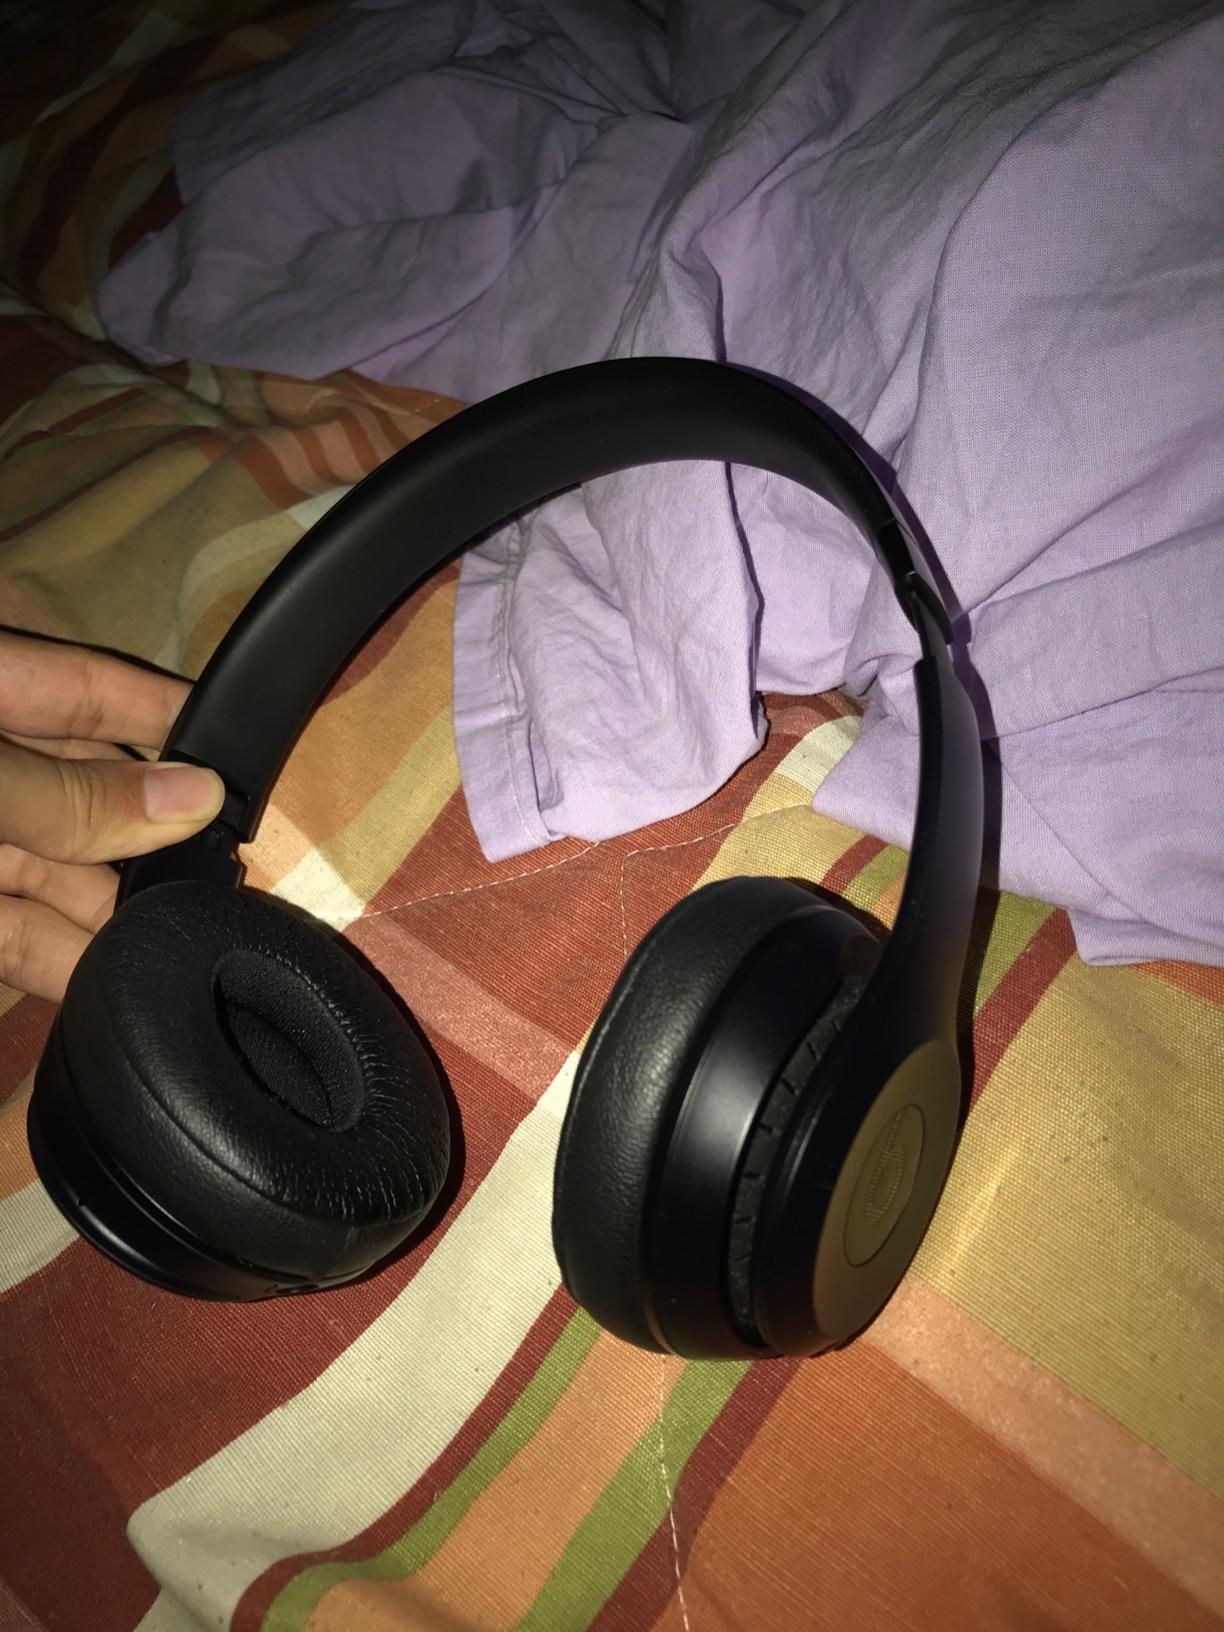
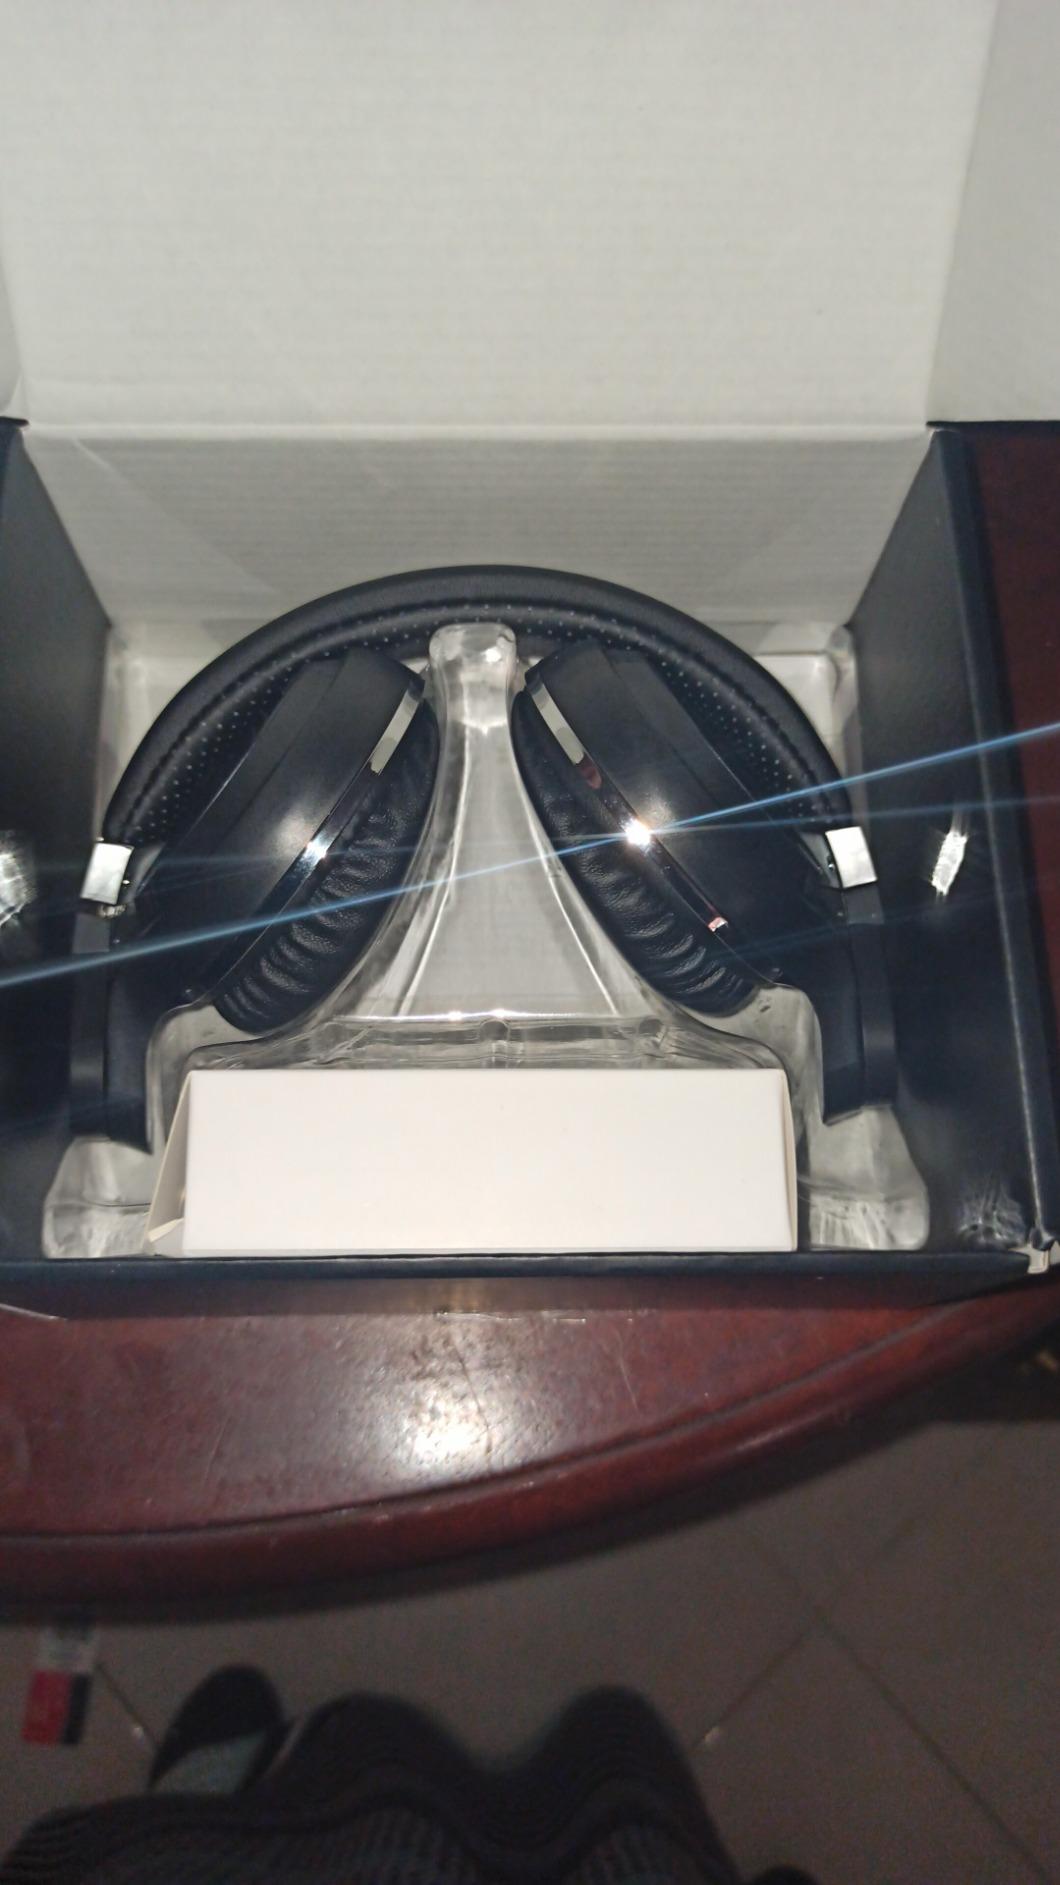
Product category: headphones
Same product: no